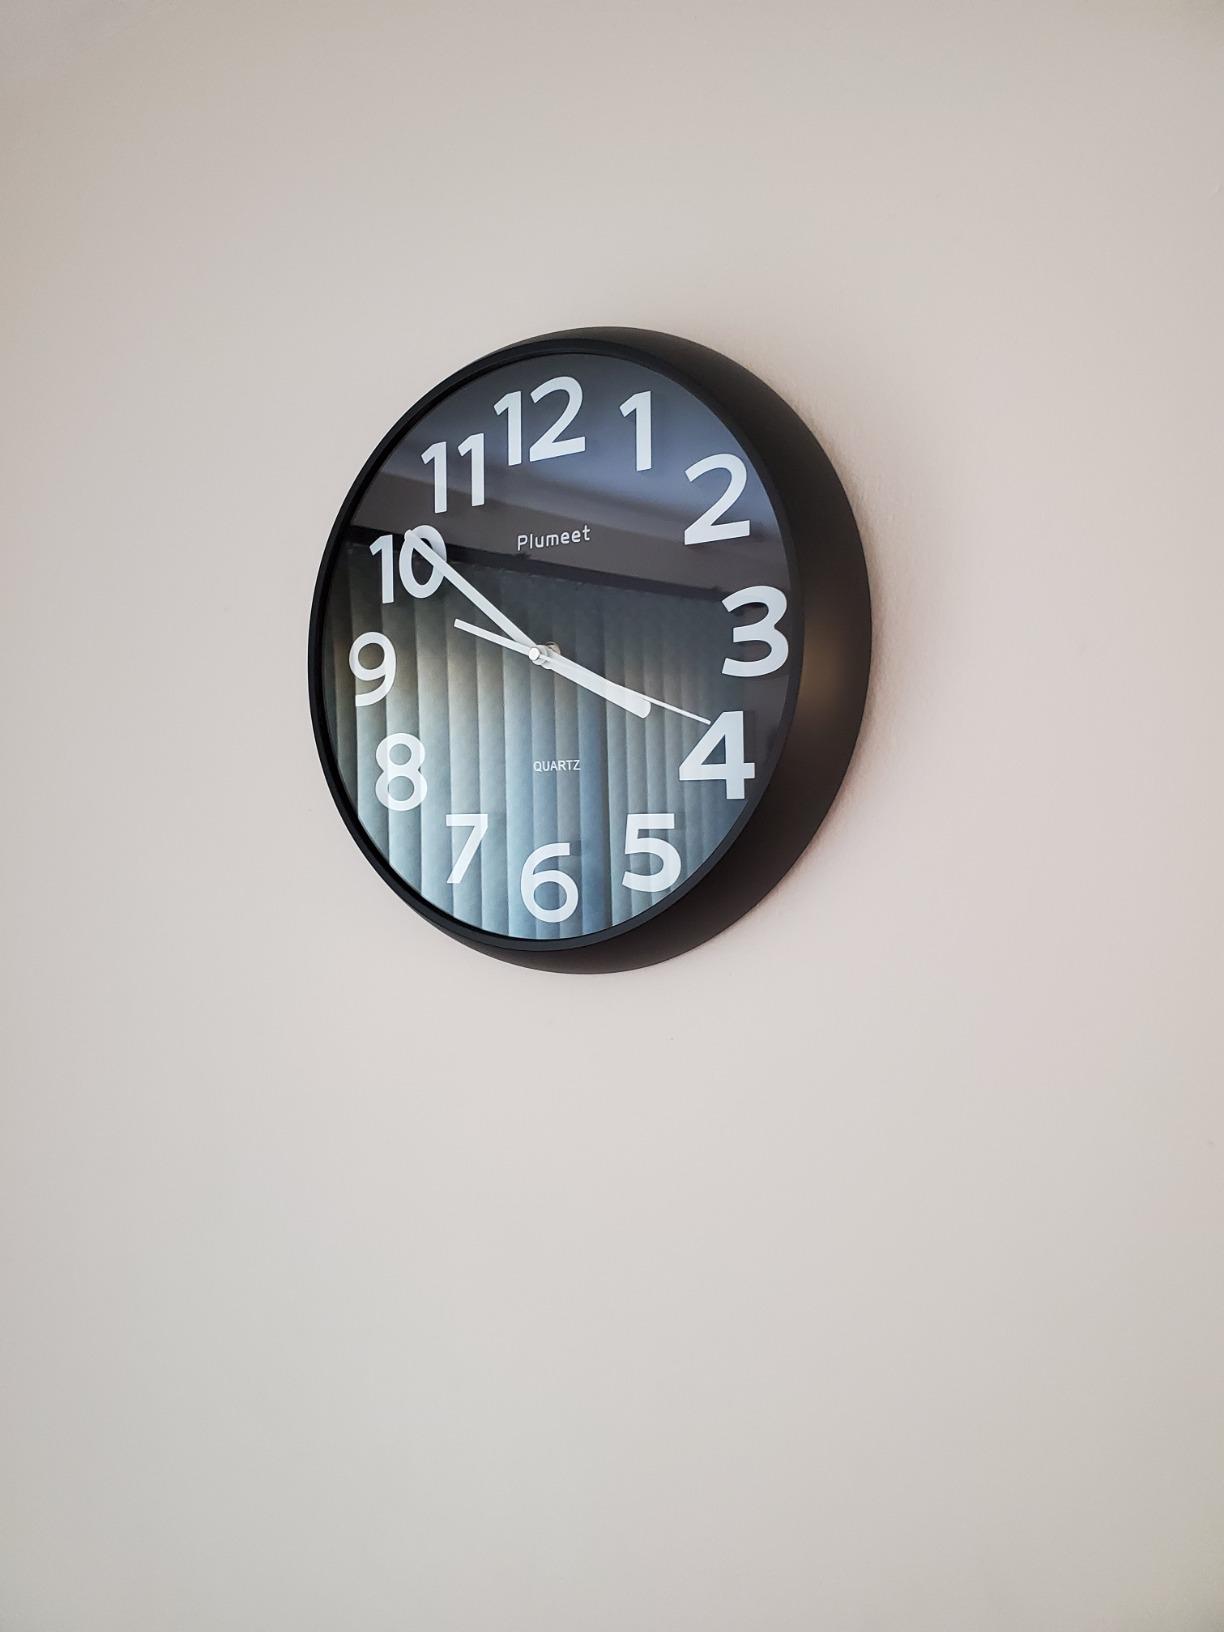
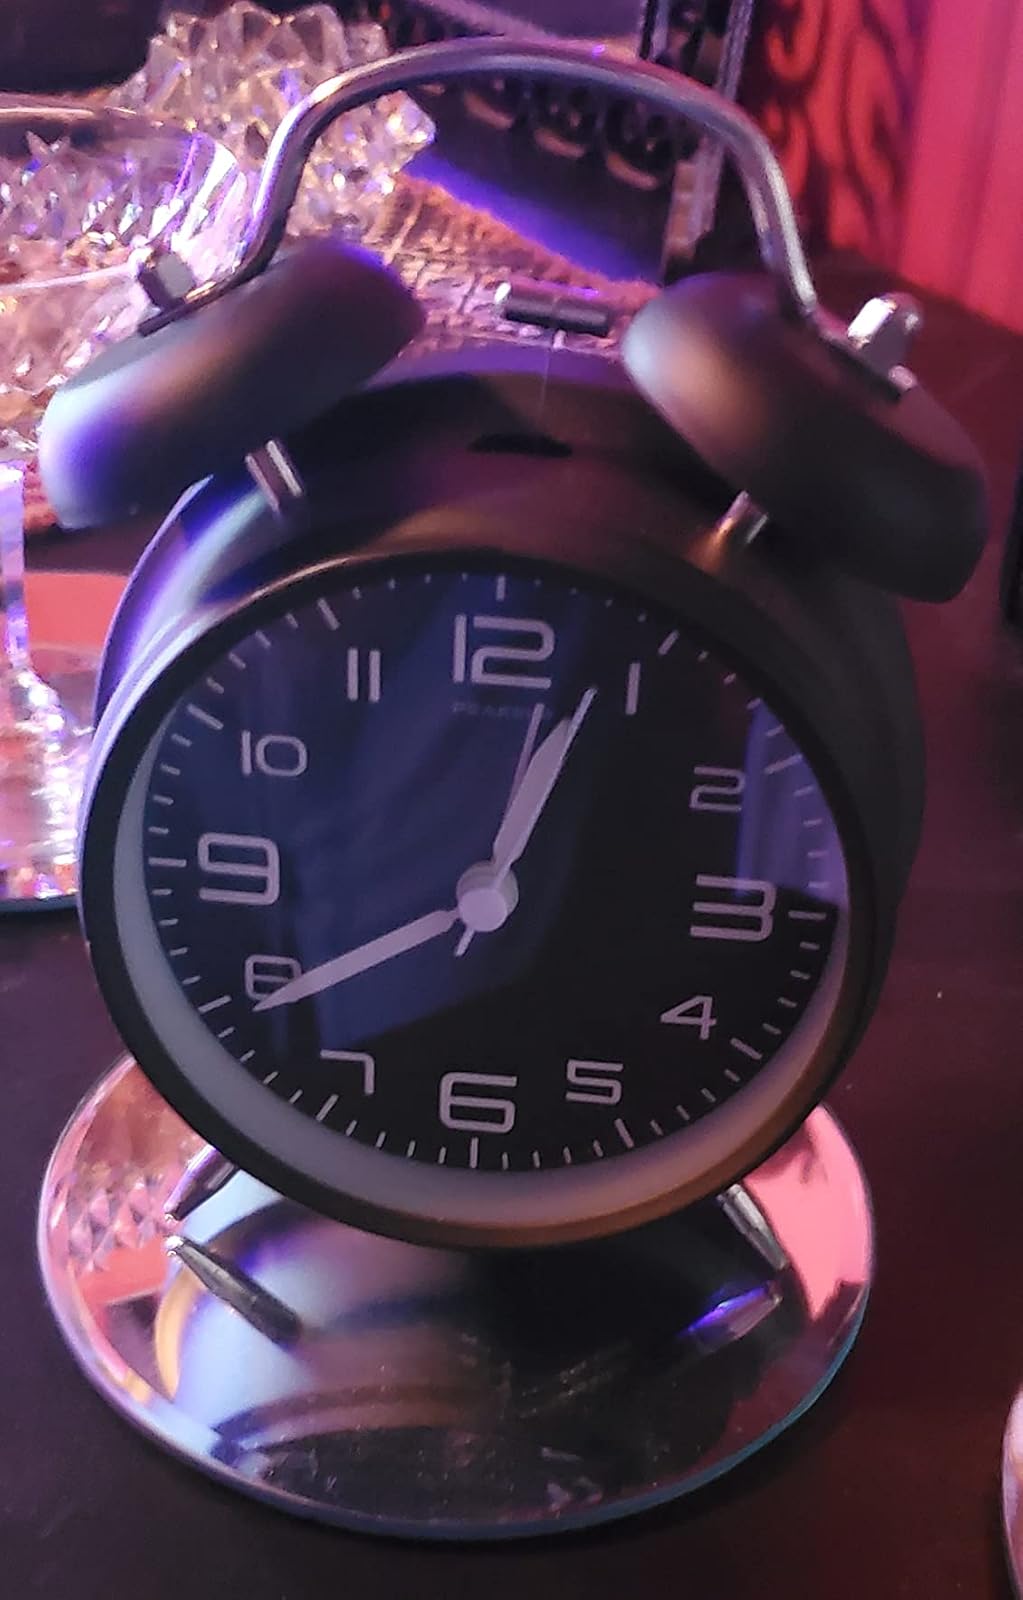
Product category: clock
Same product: no